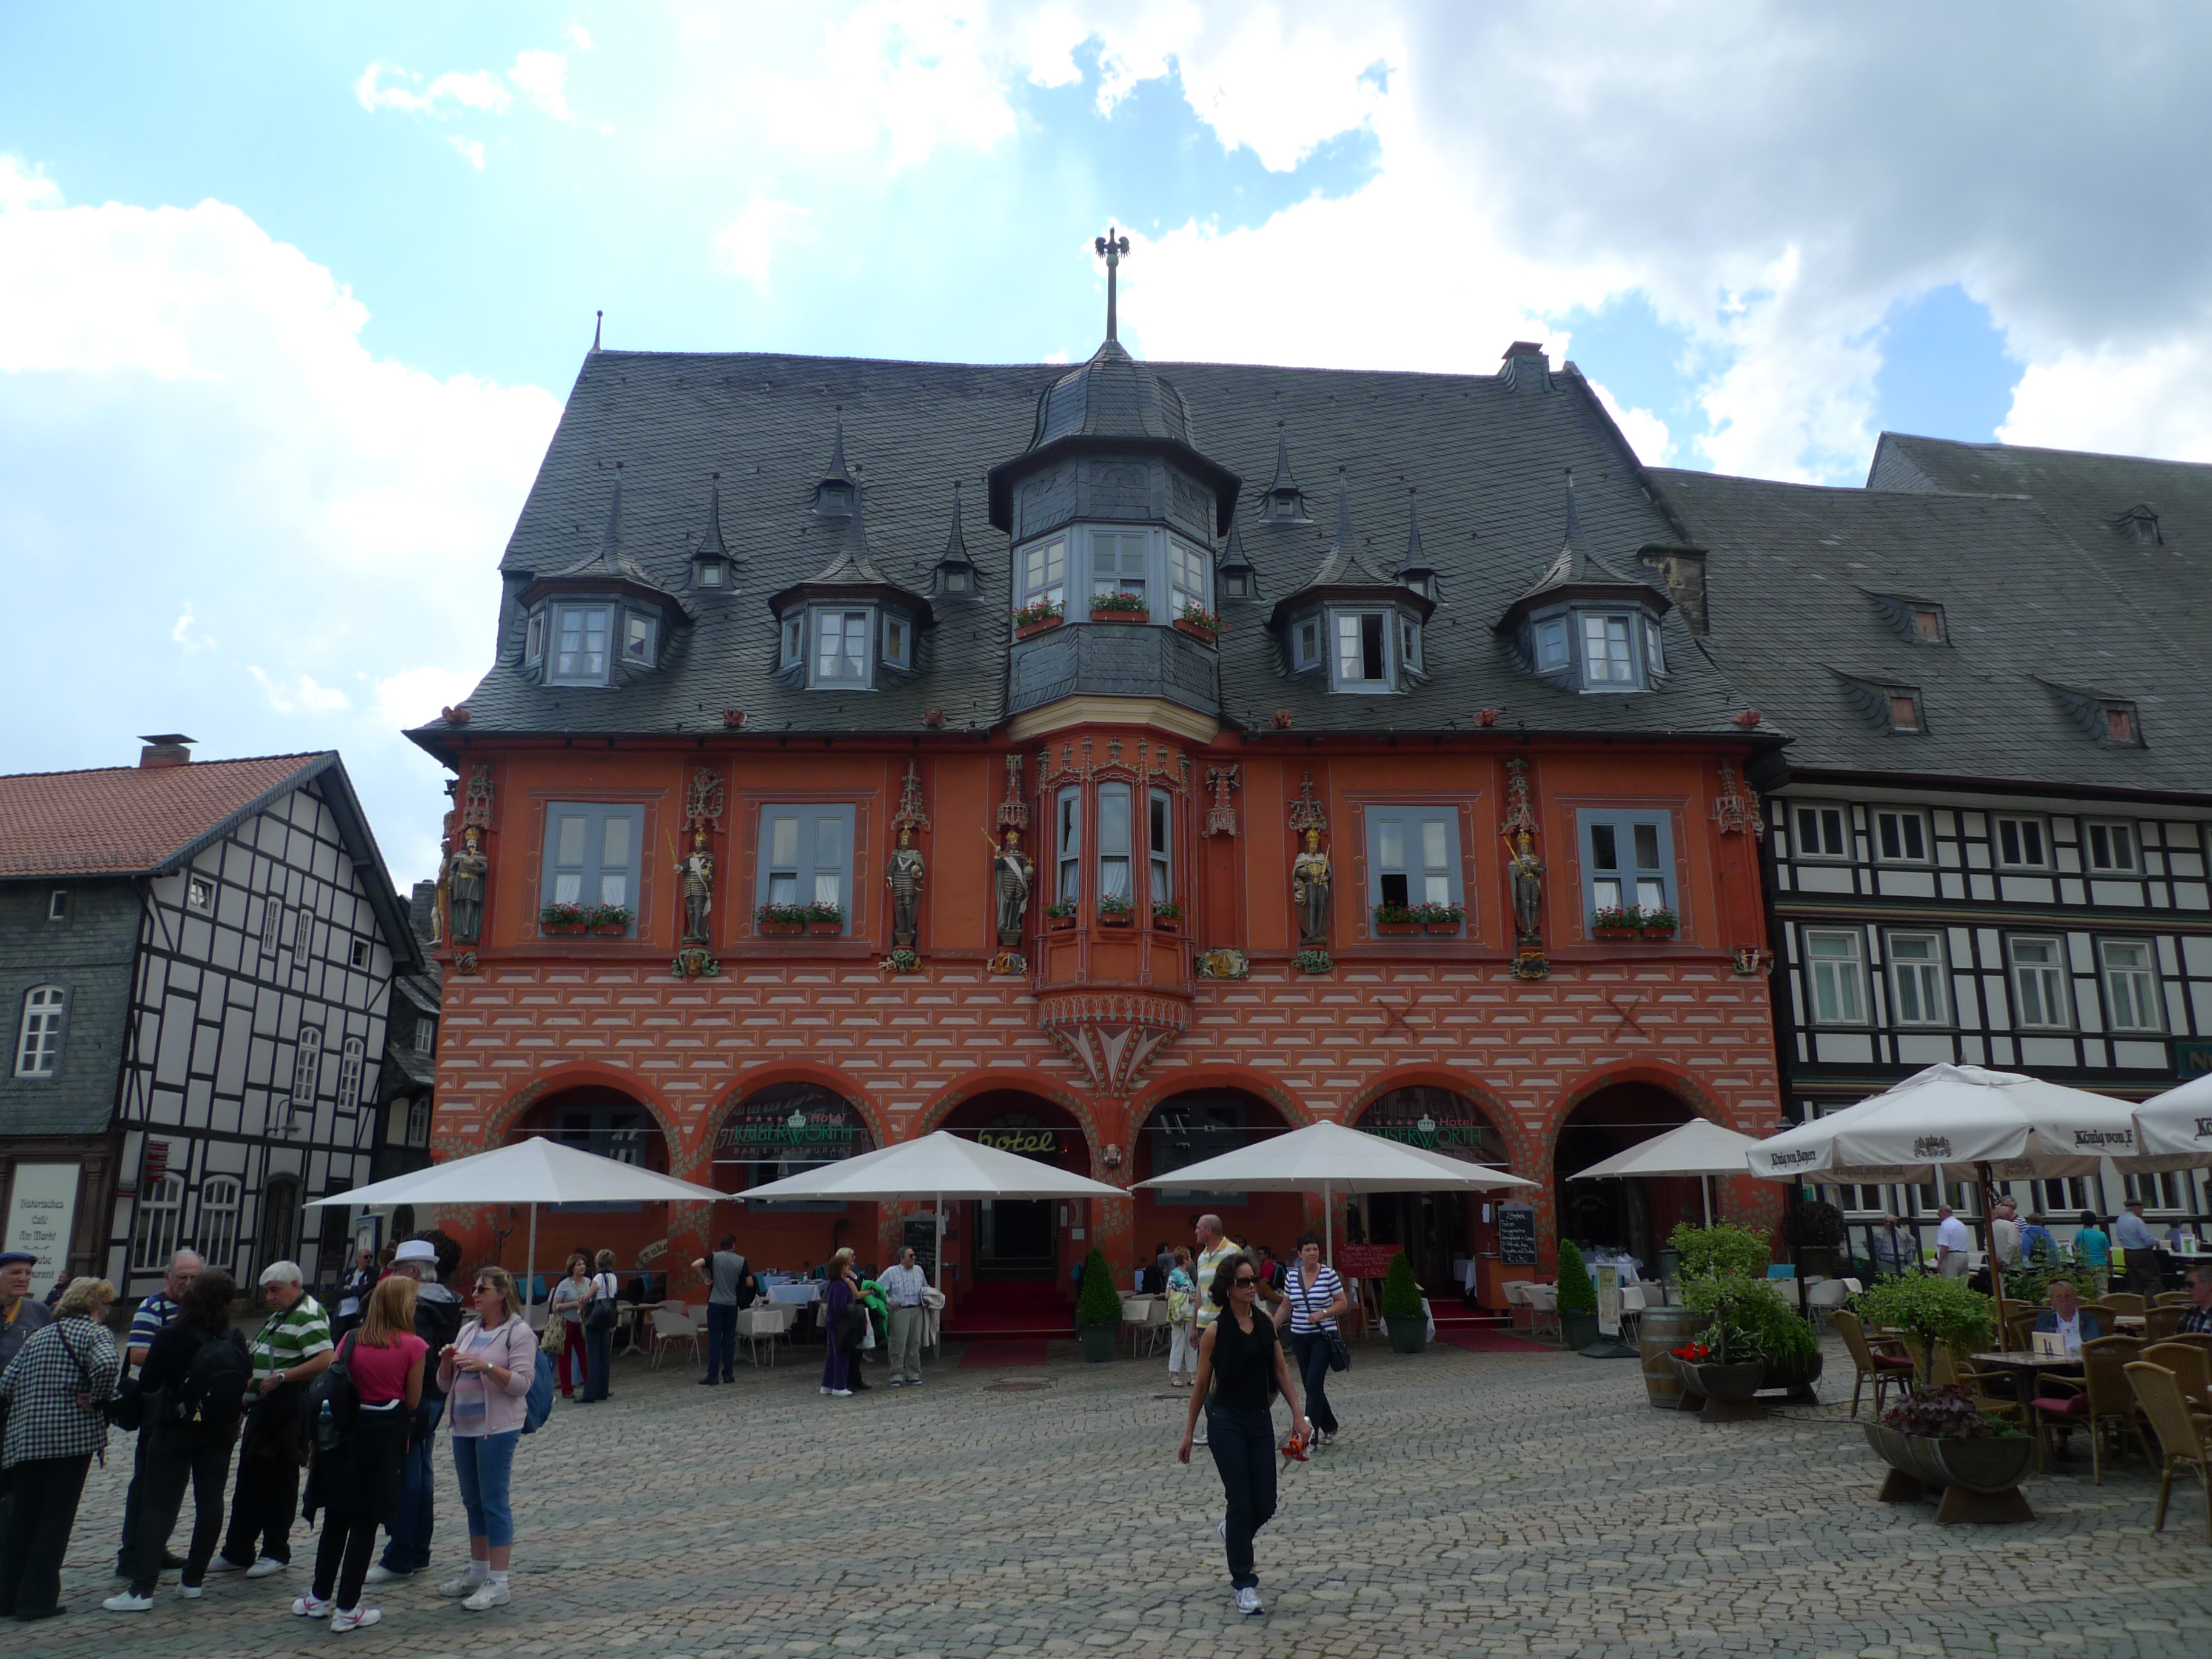
town, building, city, downtown, plaza, tourism, stadt, heritage, unesco, ensemble, worldheritage, kulturerbe, preservation, denkmalpflege, welterbe, culturalheritage, historictown, neighbourhood, tours